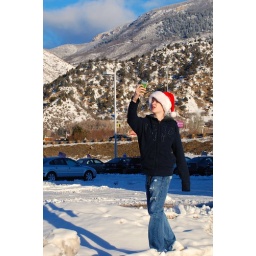
Dallas uses his phone to snap a picture of a mountain right outside our hotel in Glenwood Springs, CO.